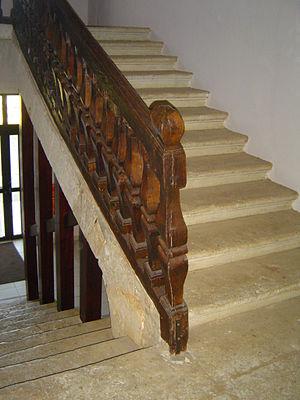
Escalier de la mairie de Banos, Landes, France Occitan